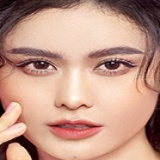
ca sĩ Trương Quỳnh Anh